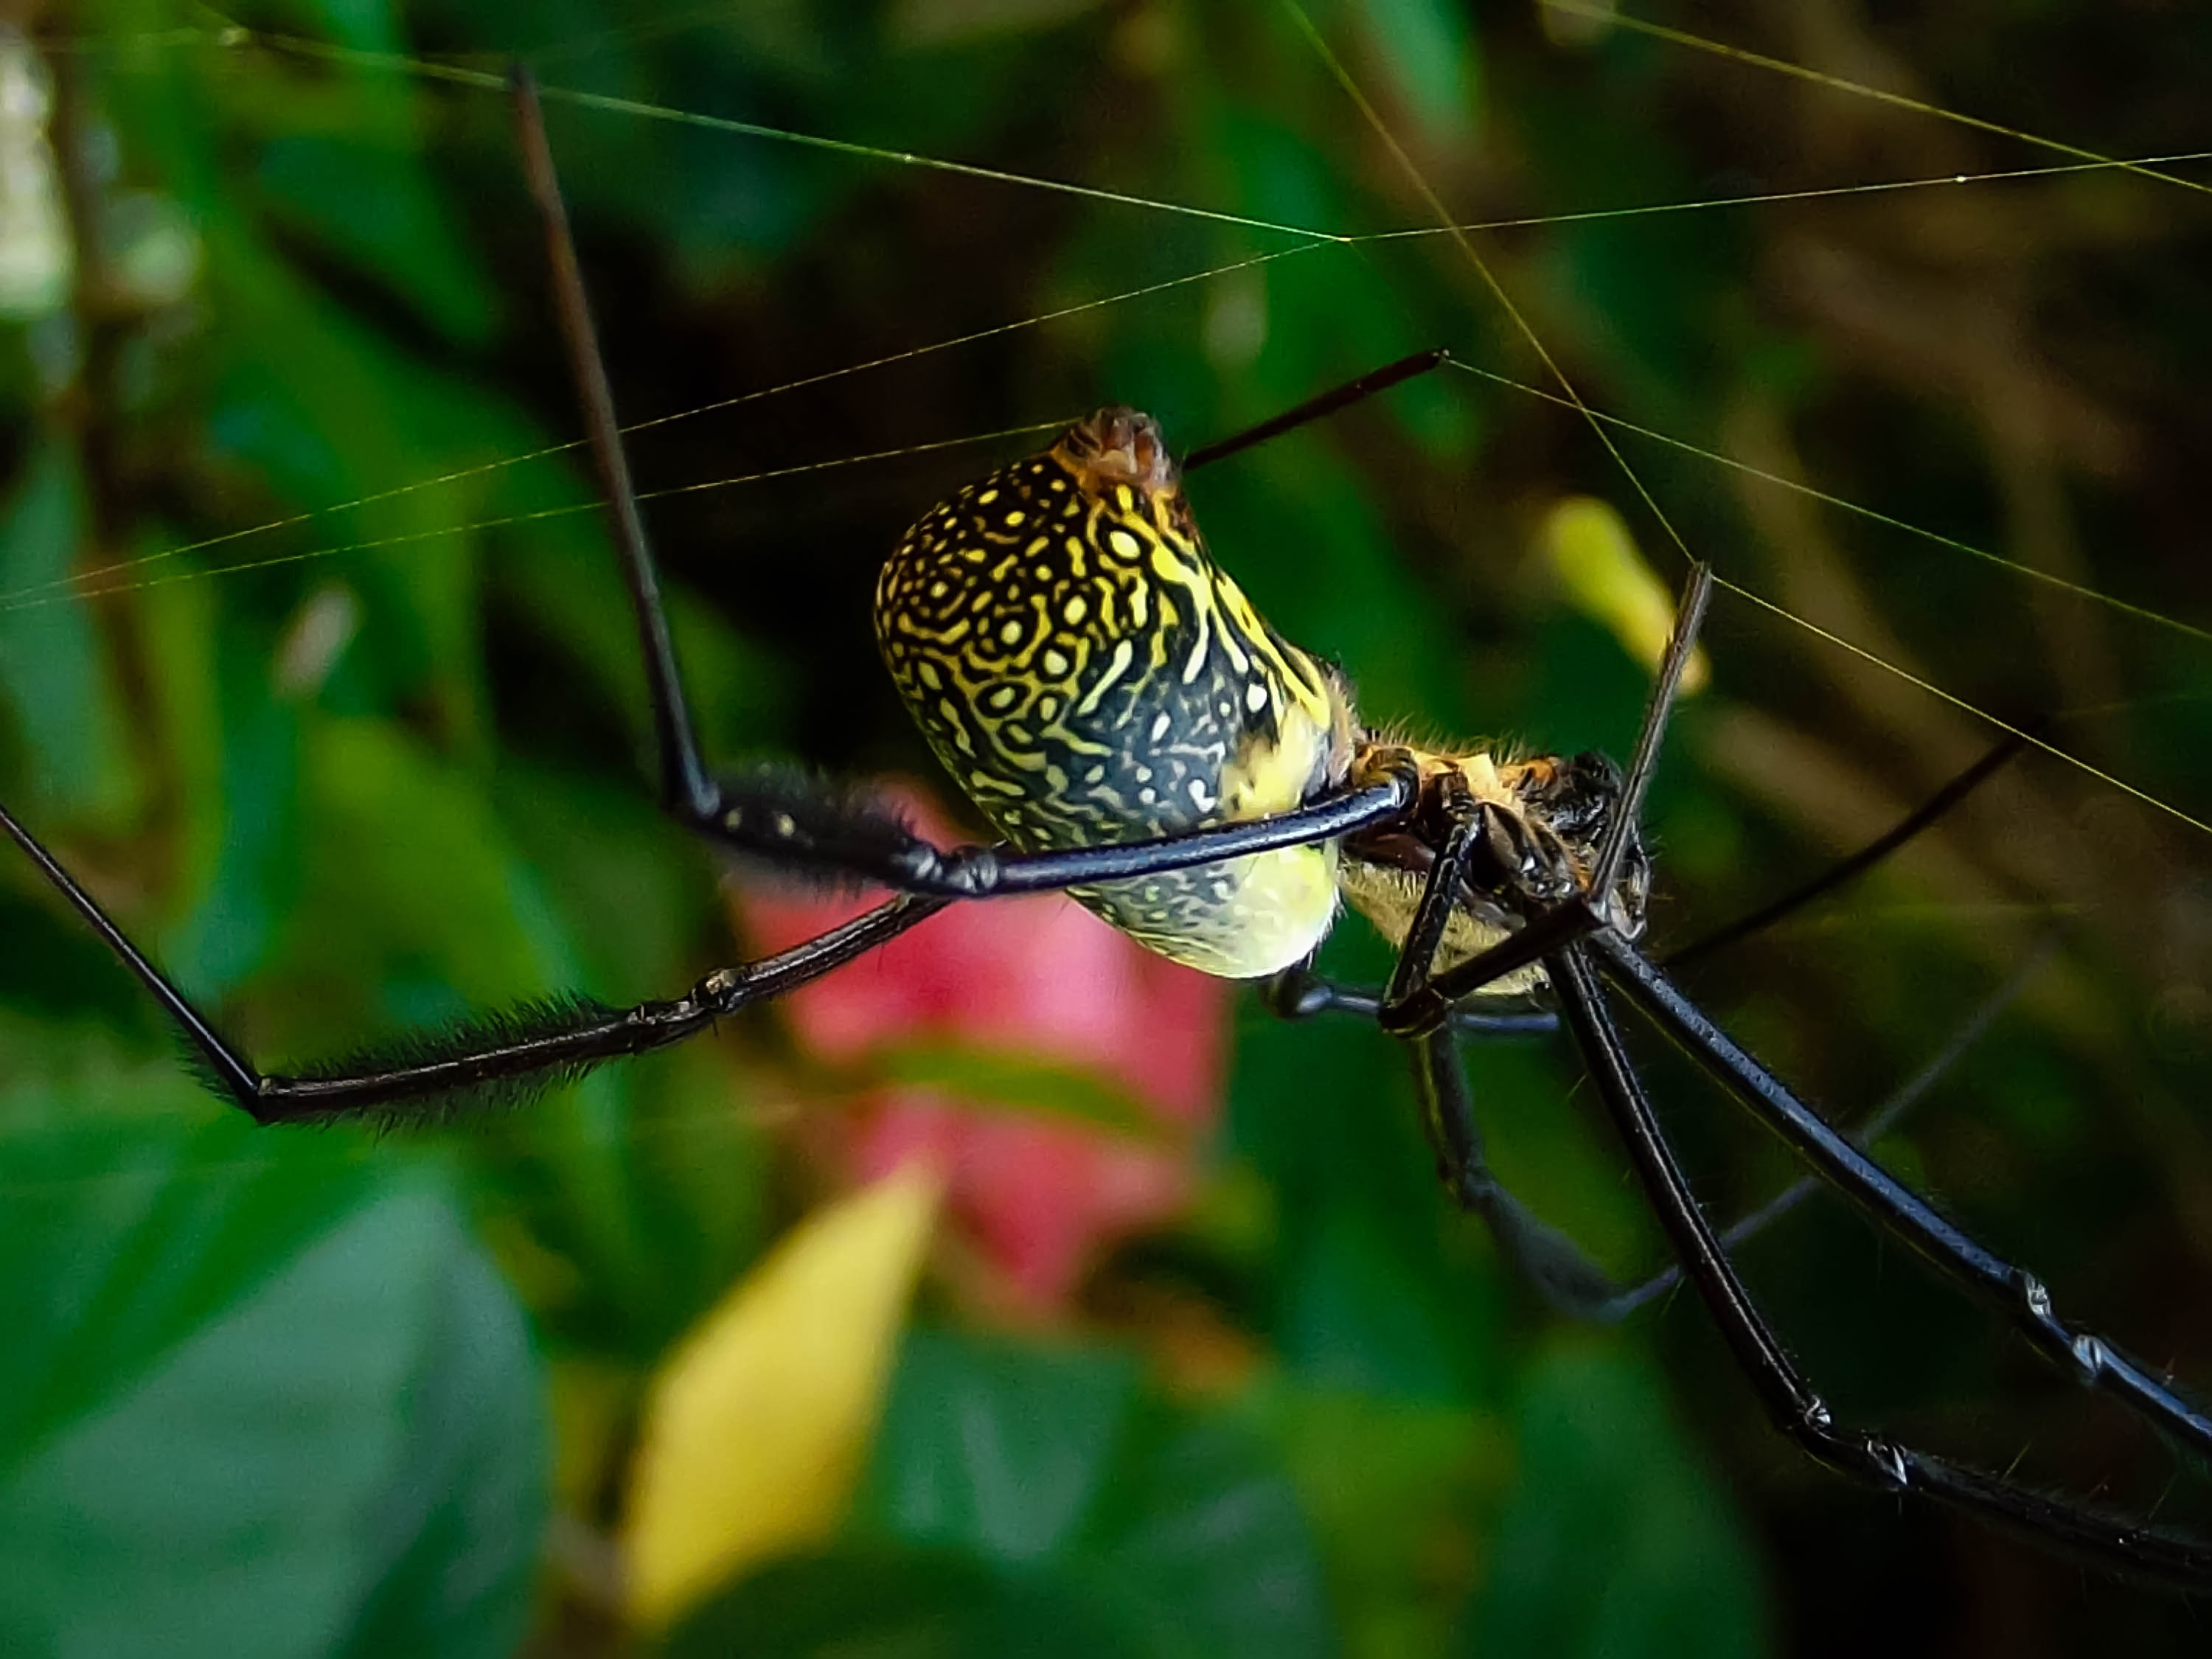
nephila, golden orb weaver, spider, arachnid, garden, south africa, photography, FujiFilm FinePix S2960, nature, wildlife, spider web, water, macro photography, organism, terrestrial animal, invertebrate, insect, plant, arthropod, plant stem